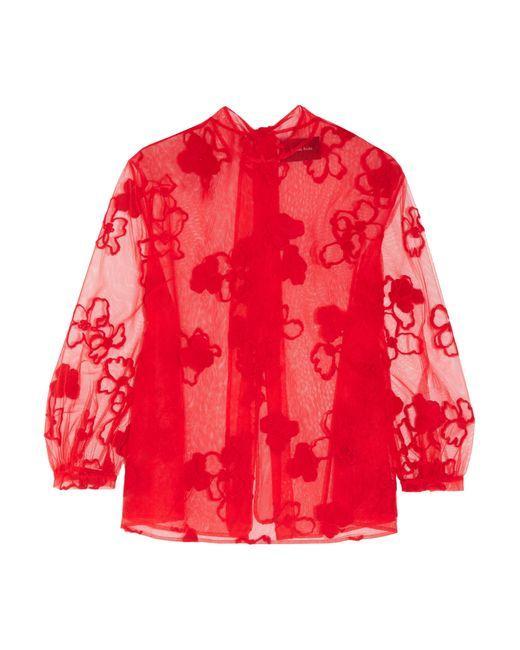
Rote durchsichtige kragenlose Jacke mit langen Ärmeln